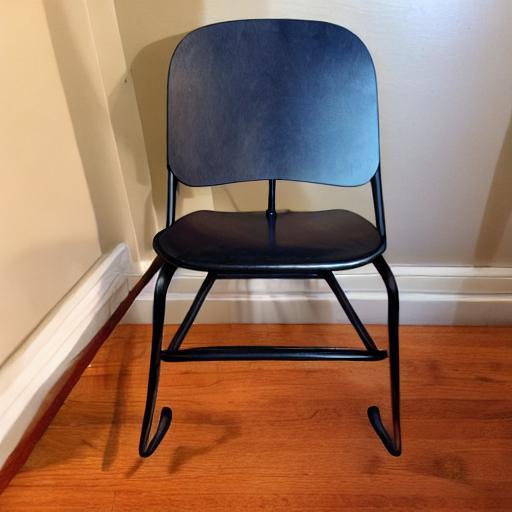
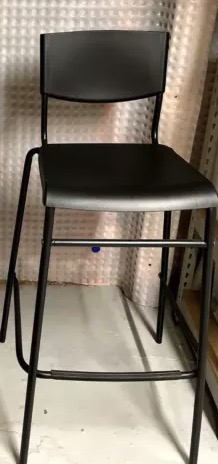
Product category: stool
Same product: no